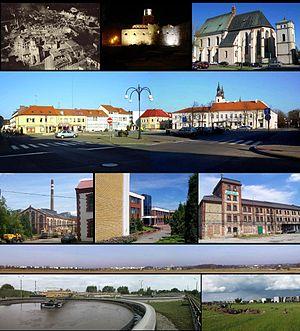
Wieluń est une ville de 25 500 habitants du centre de la Pologne. Elle est située dans la voïvodie de Łódź depuis 1999, elle était précédemment dans le voïvodie de Sieradz